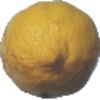
Label: lemon